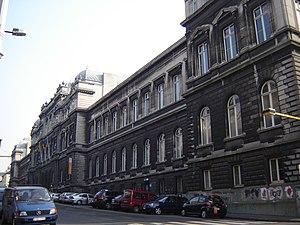
Cette page regroupe l'ensemble des monuments classés de la ville de Gand.